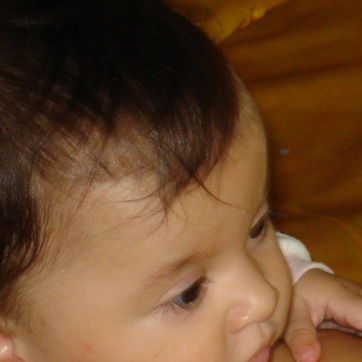
Material: hair